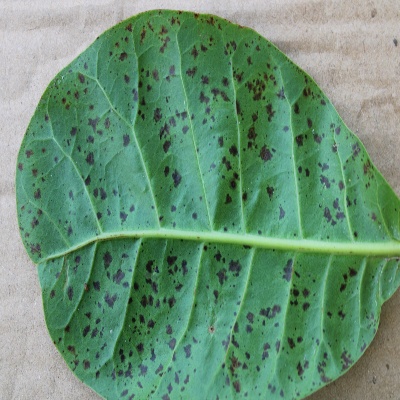
Crop: Cashew
Condition: anthracnose